Midbrain

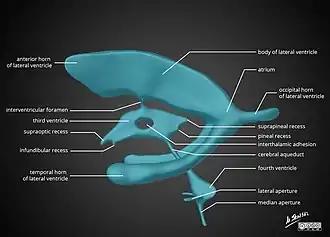
Ventricular system anatomy showing the cerebral aqueduct, labelled centre right.

The cerebral aqueduct is the part of the ventricular system which links the third ventricle (rostrally) with the fourth ventricle (caudally); as such it is responsible for continuing the circulation of cerebrospinal fluid. The cerebral aqueduct is a narrow channel located between the tectum and the tegmentum, and is surrounded by the periaqueductal grey, which has a role in analgesia, quiescence, and bonding. The dorsal raphe nucleus (which releases serotonin in response to certain neural activity) is located at the ventral side of the periaqueductal grey, at the level of the inferior colliculus.